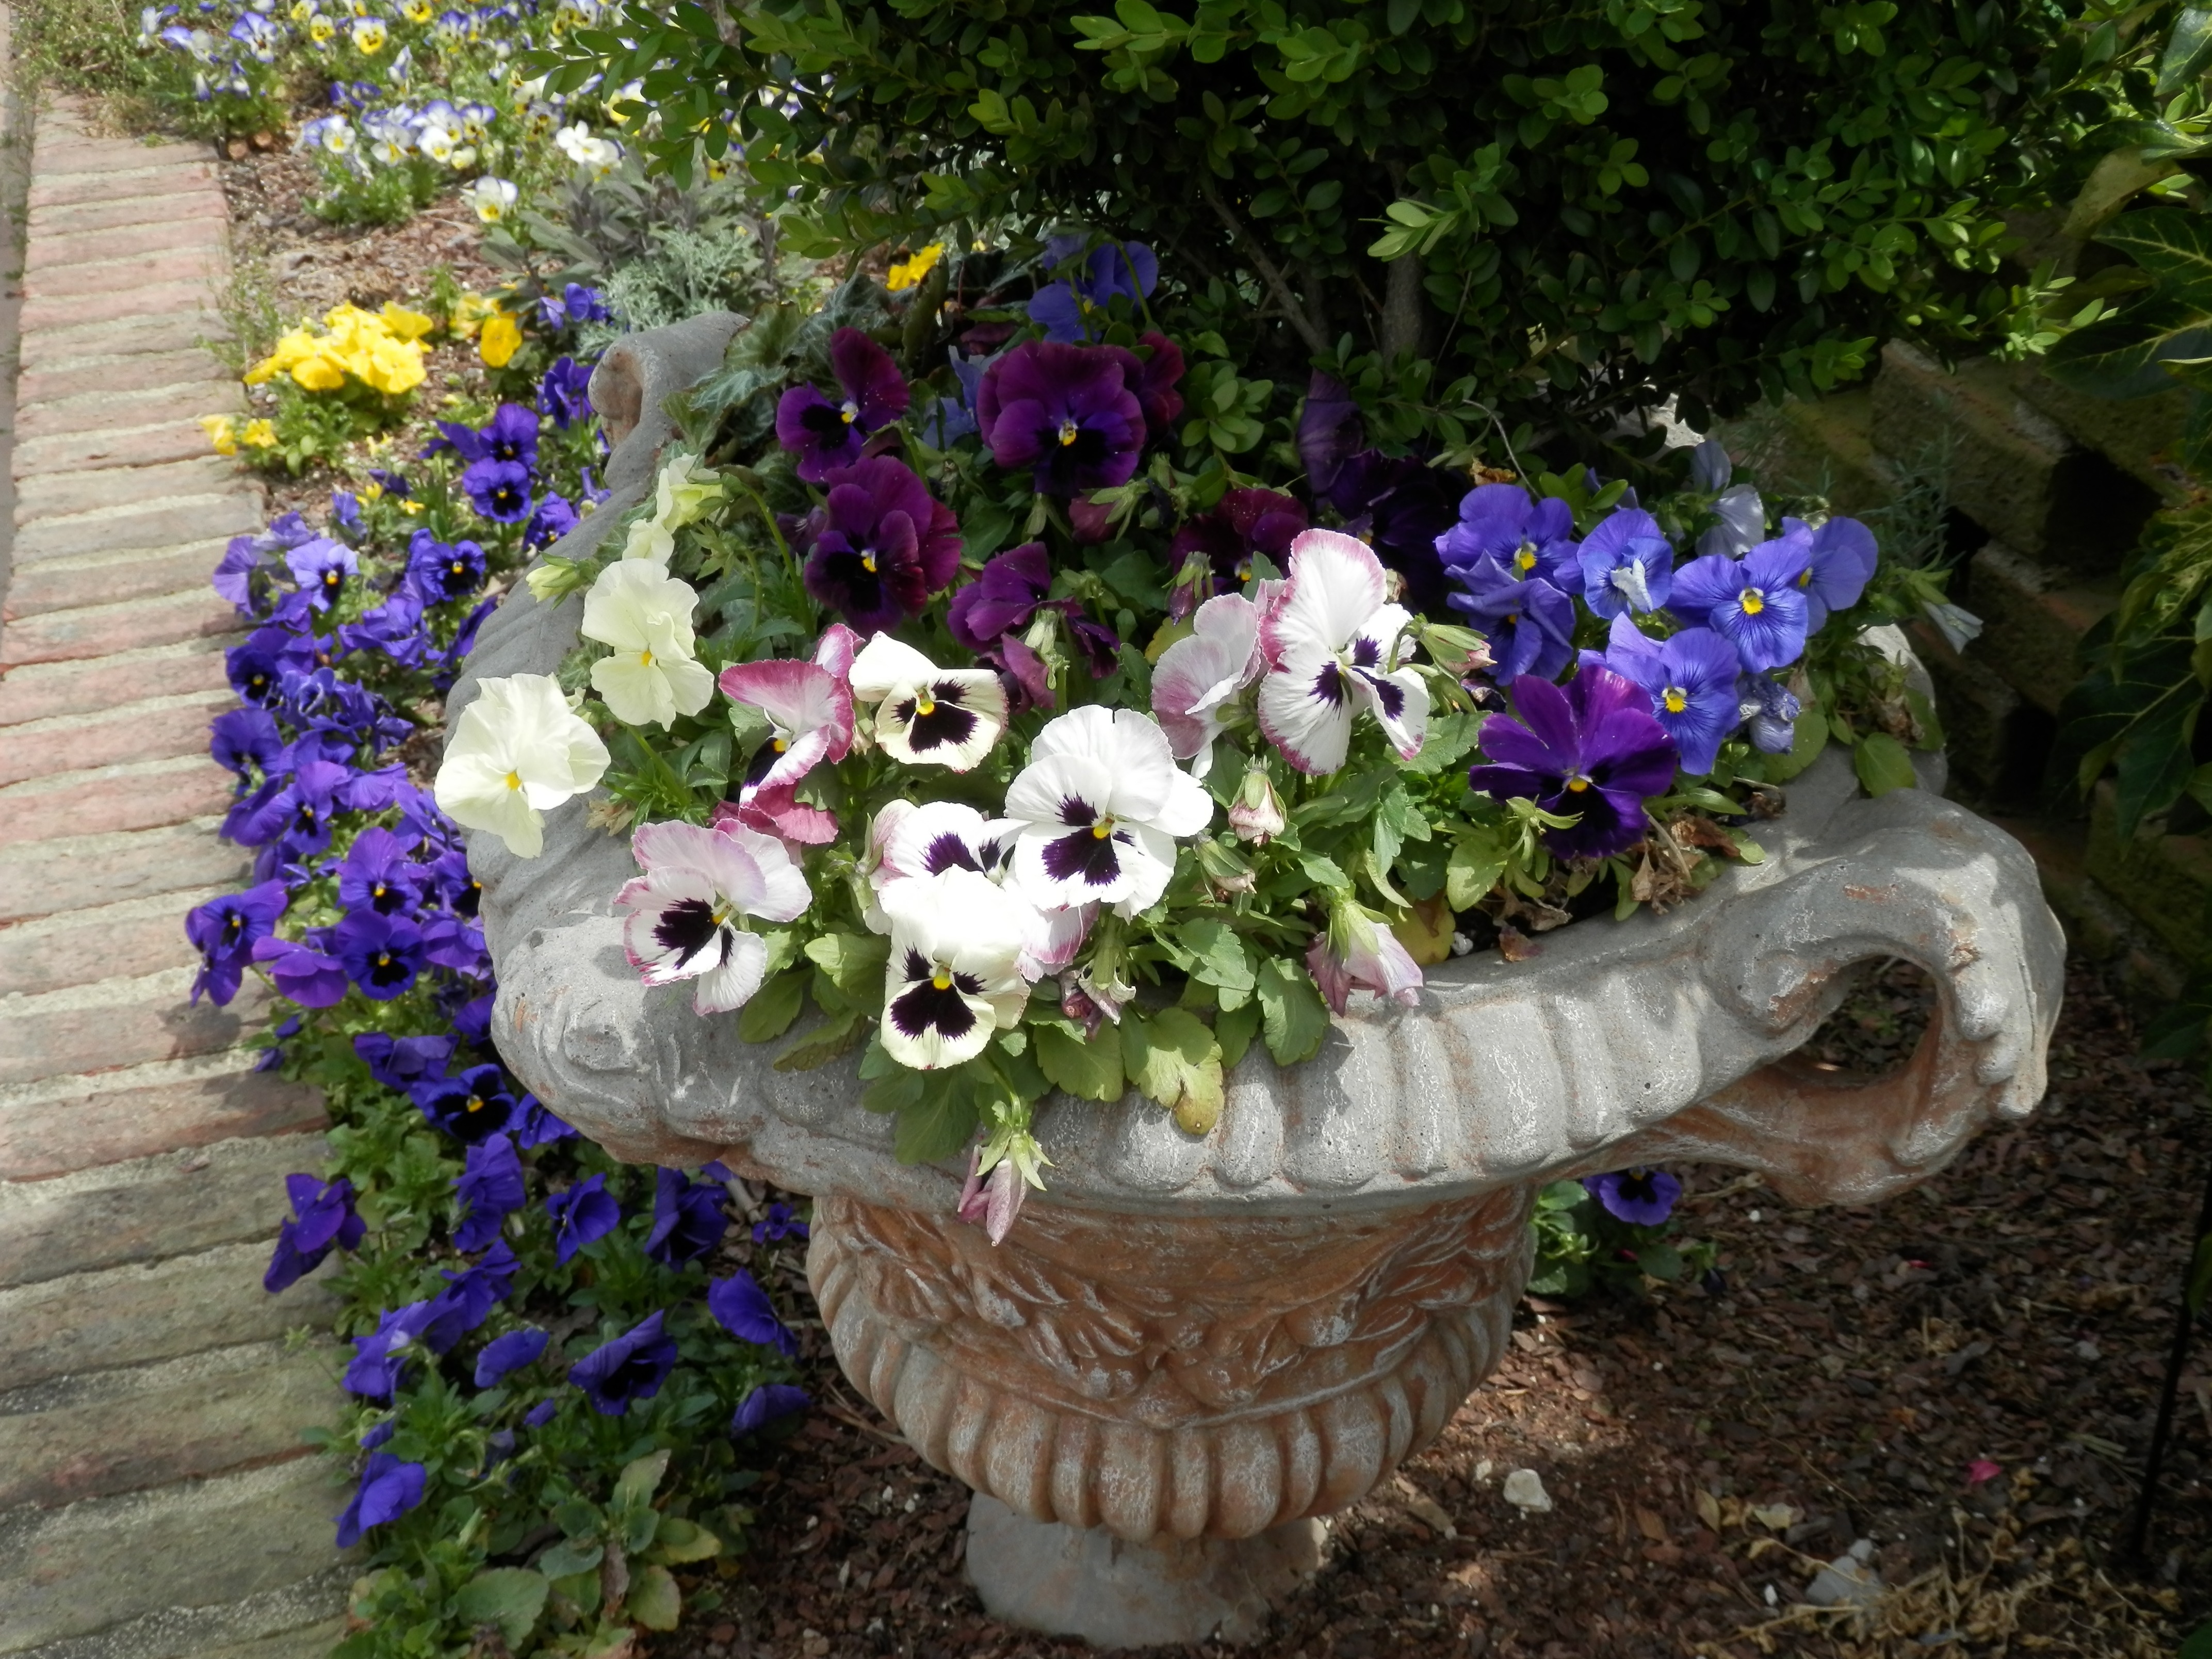
plant, flower, garden, hydrangea, plants, flowers, floristry, pansies, flowering plant, flower bouquet, cut flowers, floral design, land plant, violet family, flower arranging, garden planter, concrete urn